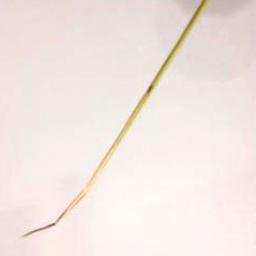
Label: Rice___Brown_Spot